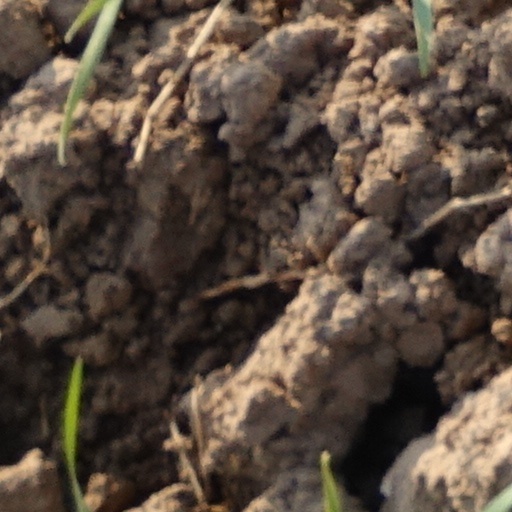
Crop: wheat